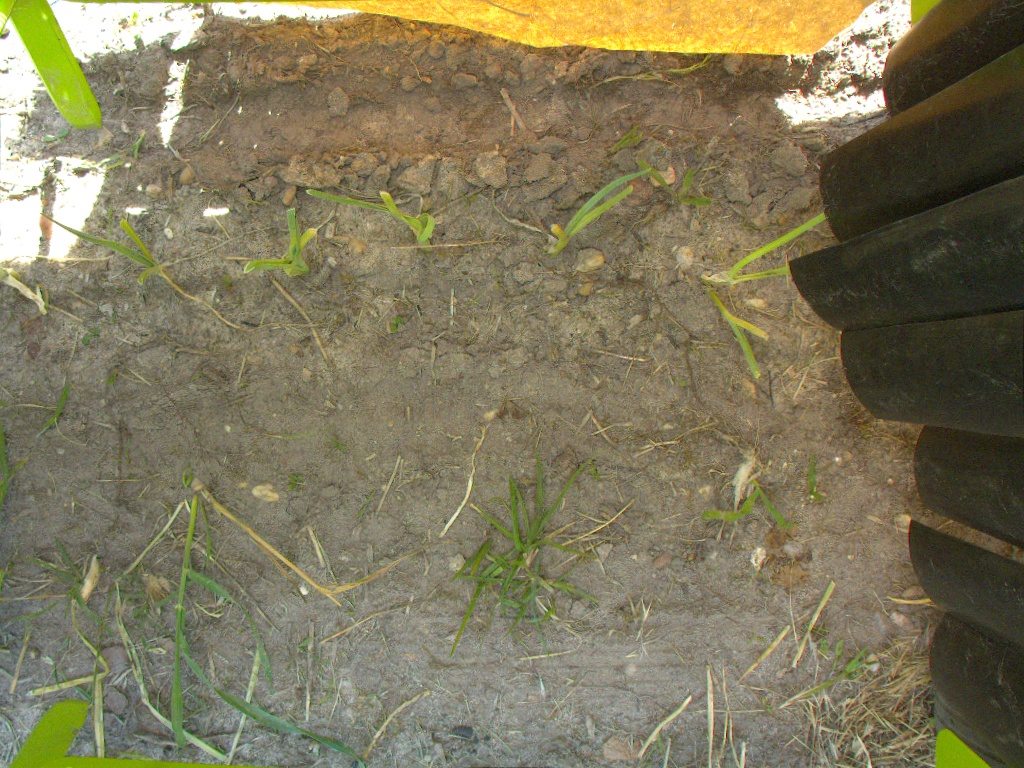
Crop: leek
Objects: stem_leek, stem_leek, stem_leek, stem_leek, stem_leek, leek, leek, leek, leek, leek, leek, stem_leek